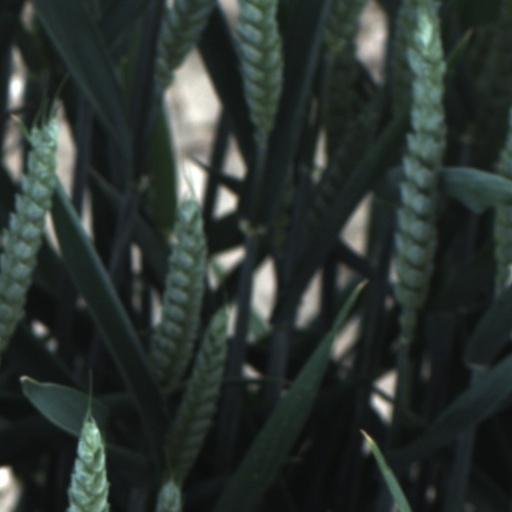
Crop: wheat